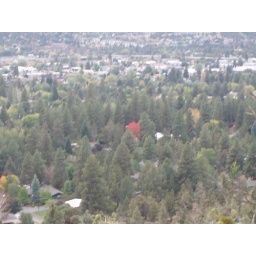
One lonely red tree in a sea of evergreens